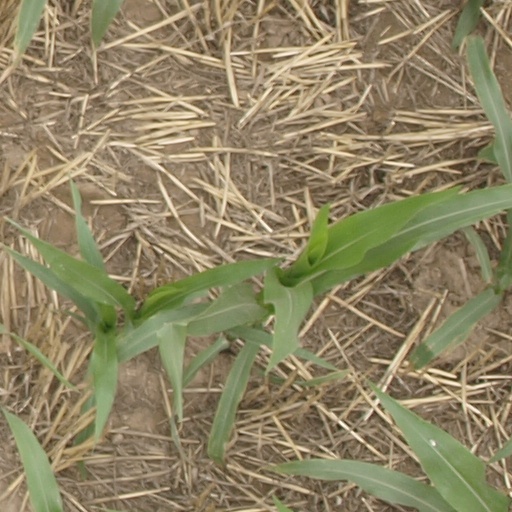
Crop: maize; corn